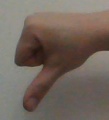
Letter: waw